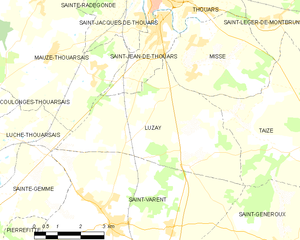
Carte des communes françaises Luzay